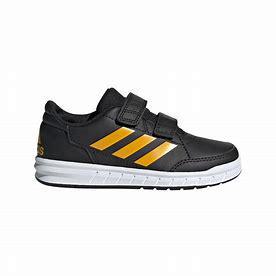
Brand: Adidas
Model: Altasport